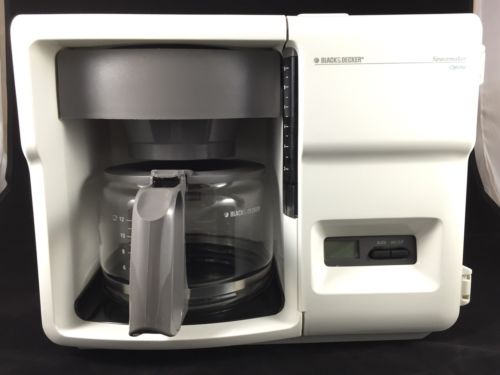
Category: coffee maker